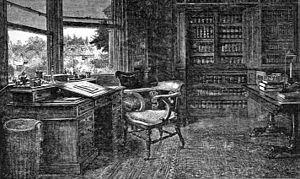
Samuel Luke Fildes est un peintre et illustrateur britannique. Né à Liverpool le 3 octobre 1843, il est mort le 28 février 1927 à Londres.